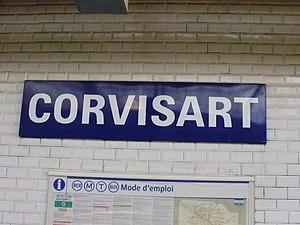
Station Corvisart du métro de Paris
Corvisart est une station de la ligne 6 du métro de Paris, située dans le 13ᵉ arrondissement de Paris.